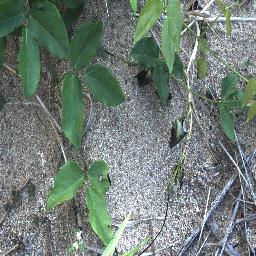
Label: negative